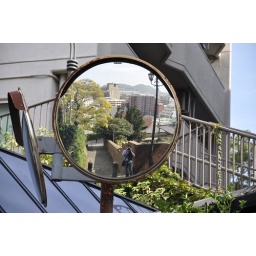
Self pic in the street mirror